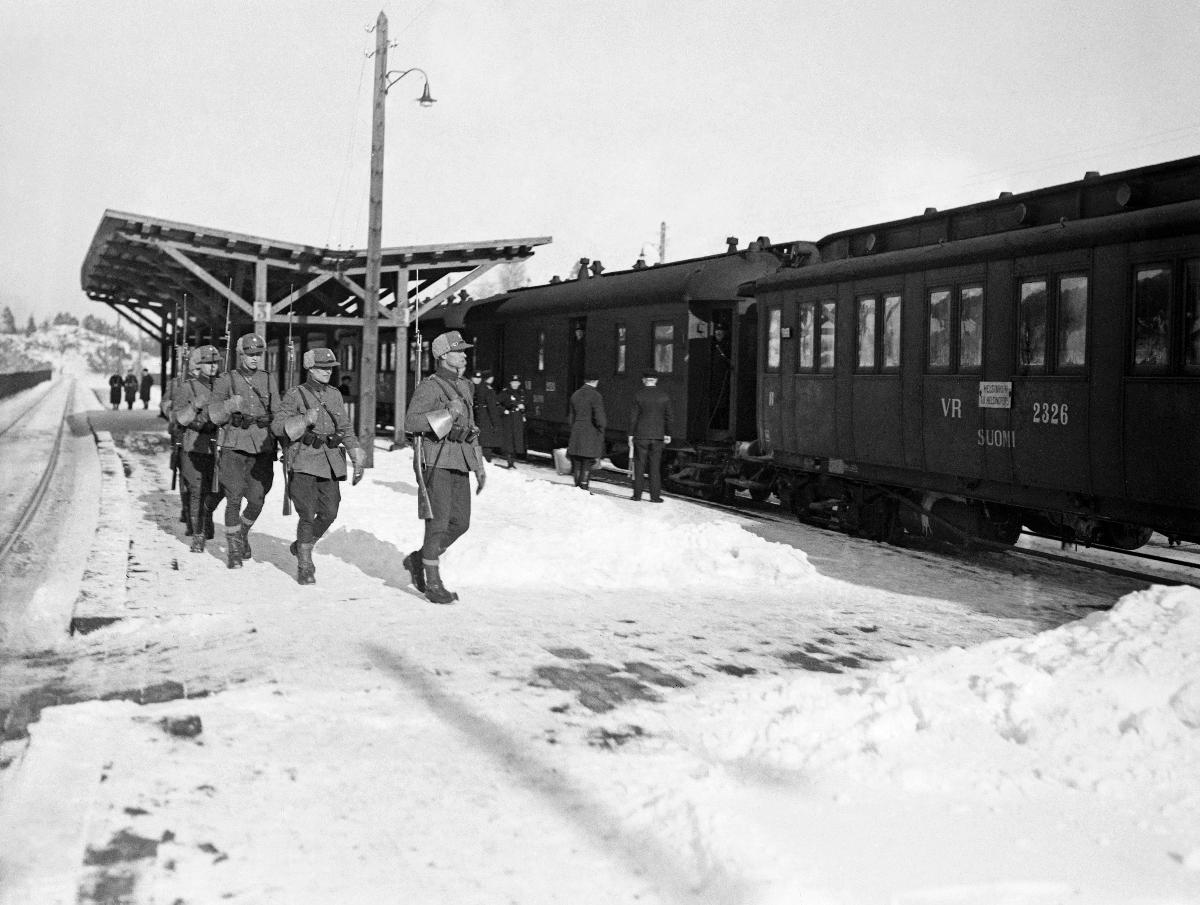
Mäntsälän kapina
Mäntsäläupproret; Mäntsälä rebellion
sisällön kuvaus: Mäntsälän kapina 27.2.-6.3.1932. Kadettipartio Pasilan asemalla. content description: Mäntsälän rebellion 27.2.-6.3.1932. Cadet patrol at Pasila Railway Station. innehållsbeskrivning: Mäntsäläupproret 27.2.-6.3.1932. En kadettpatrull vid järnvägsstationen i Fredriksberg.
Kuvaaja: Sundström, Hugo, kuvaaja
Vuosi: 1932
Paikka: Suomi, Uusimaa, Helsinki, Pasila Helsinki
Aiheet: politiikka; äärioikeistolaisuus; lapuanliike; kapinat; suojeluskunnat; HBL; politics; far right; Lapua movement; insurgencies; right-wing extremism; rebellion; civil guard; civil guards; politik; högerextremism; Lapporörelsen; uppror; lapporörelsen; skyddskåren; kravaller; skyddskårer